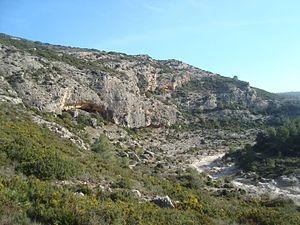
Les Coves de Vinromà, en valencien et officiellement, est une commune d'Espagne de la province de Castellón dans la Communauté valencienne. Elle est située dans la comarque de Plana Alta et dans la zone à prédominance linguistique valencienne.